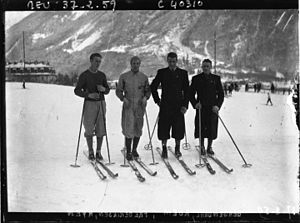
Annar Ryen
Annar Ryen var en norsk langrendsløber som blev tildelt Holmenkollmedaljen i 1940 sammen med Oscar Gjøslien.